Dennis Waterman

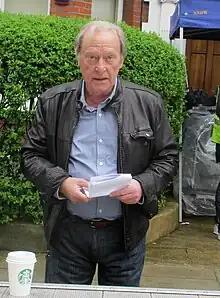
Waterman filming "New Tricks" in 2012

He was a regular cast member in every series of "New Tricks", from 2003 to 2014, and also sang the theme song. Waterman appeared on stage in "Jeffrey Bernard is Unwell" by Keith Waterhouse and as Alfred P. Doolittle in the 2001 London revival of "My Fair Lady". In 2005-06 he was the voice of Walter Thompson in Churchill's Bodyguard for the 13-part TV documentary based on Thompson's journals. Waterman narrated the reality-format television programme "Bad Lads' Army" and appeared in the 2009 BBC2 miniseries "Moses Jones".